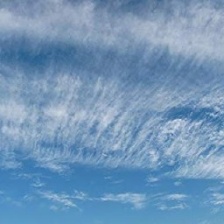
Cloud type: Cirrostratus